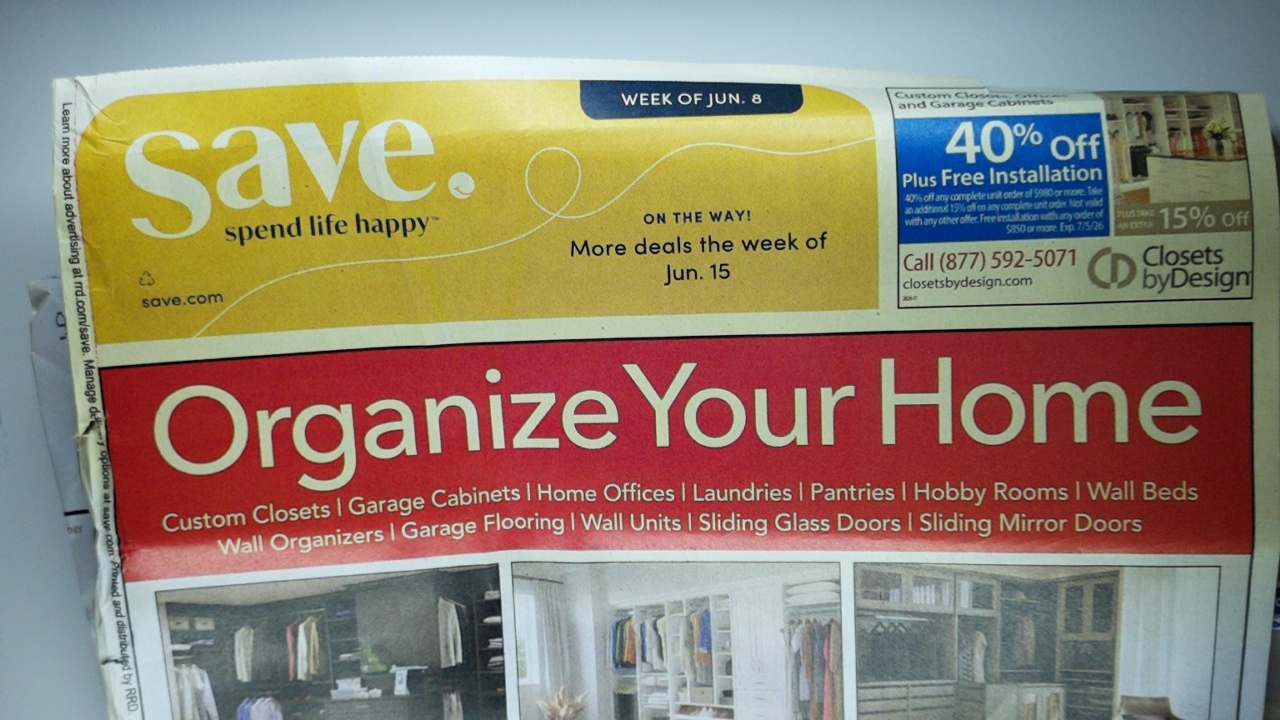
Label: recycle